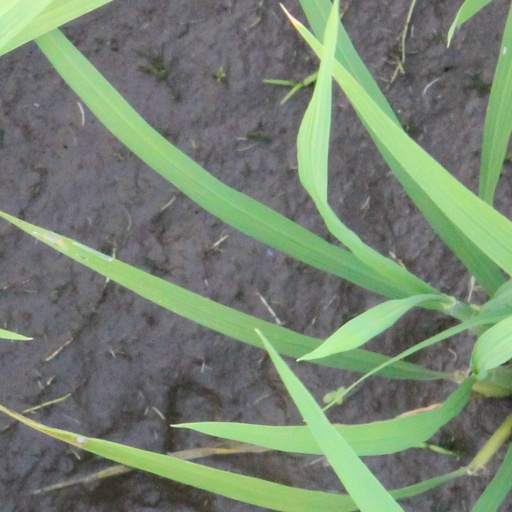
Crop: rice